National Roman Museum of Palazzo Massimo

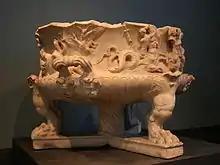
Neo-Attic vase belonging to a fountain perhaps from the "Horti Agrippinae".

"Room I" contains a series of portraits of the ruling class ("nobilitas") from the Republican period (prior to the Caesarian era). They follow two main trends: on the one hand those faithful to the realism of the Italic tradition, and on the other those that were influenced by Hellenism. Among the latter is the virile portrait from the Via Barberini in Rome and depicts a general of the first half/end of the second century BCE, identified by some scholars as Lucius Aemilius Paullus, the victor of Pydna (168 BCE), by others as Titus Quinctius Flamininus, the victor of Cynoscephalae.